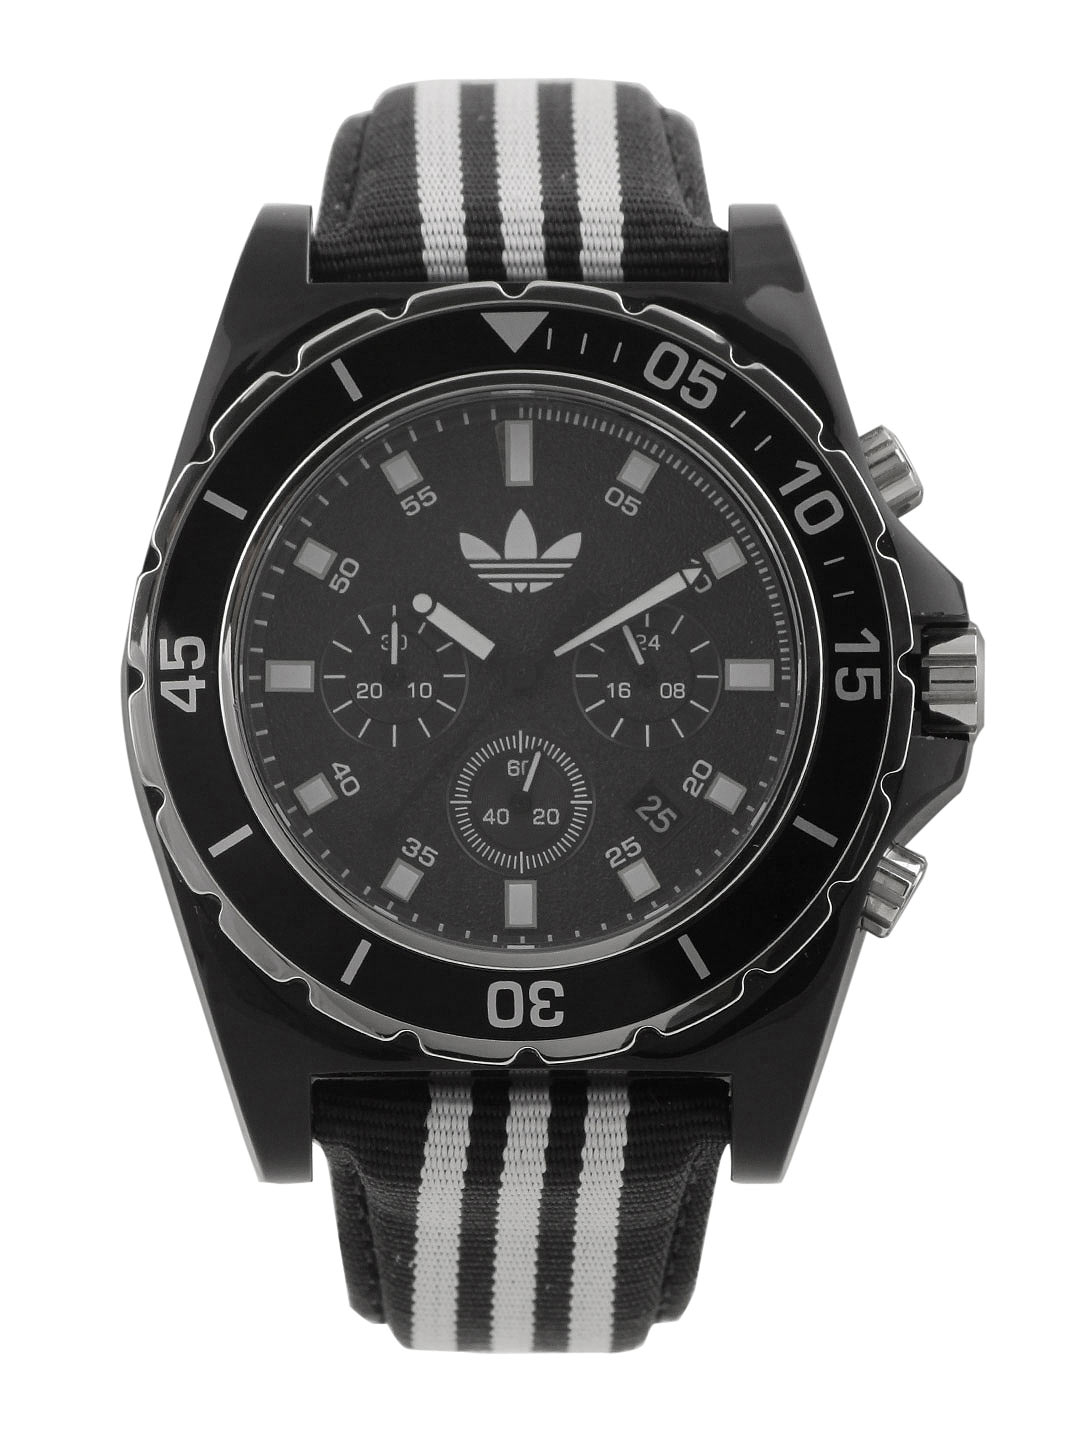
ADIDAS Original Unisex Black Dial Chronograph Watch ADH2664
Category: Accessories / Watches / Watches
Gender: Unisex
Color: Black
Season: Winter 2016
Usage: Casual